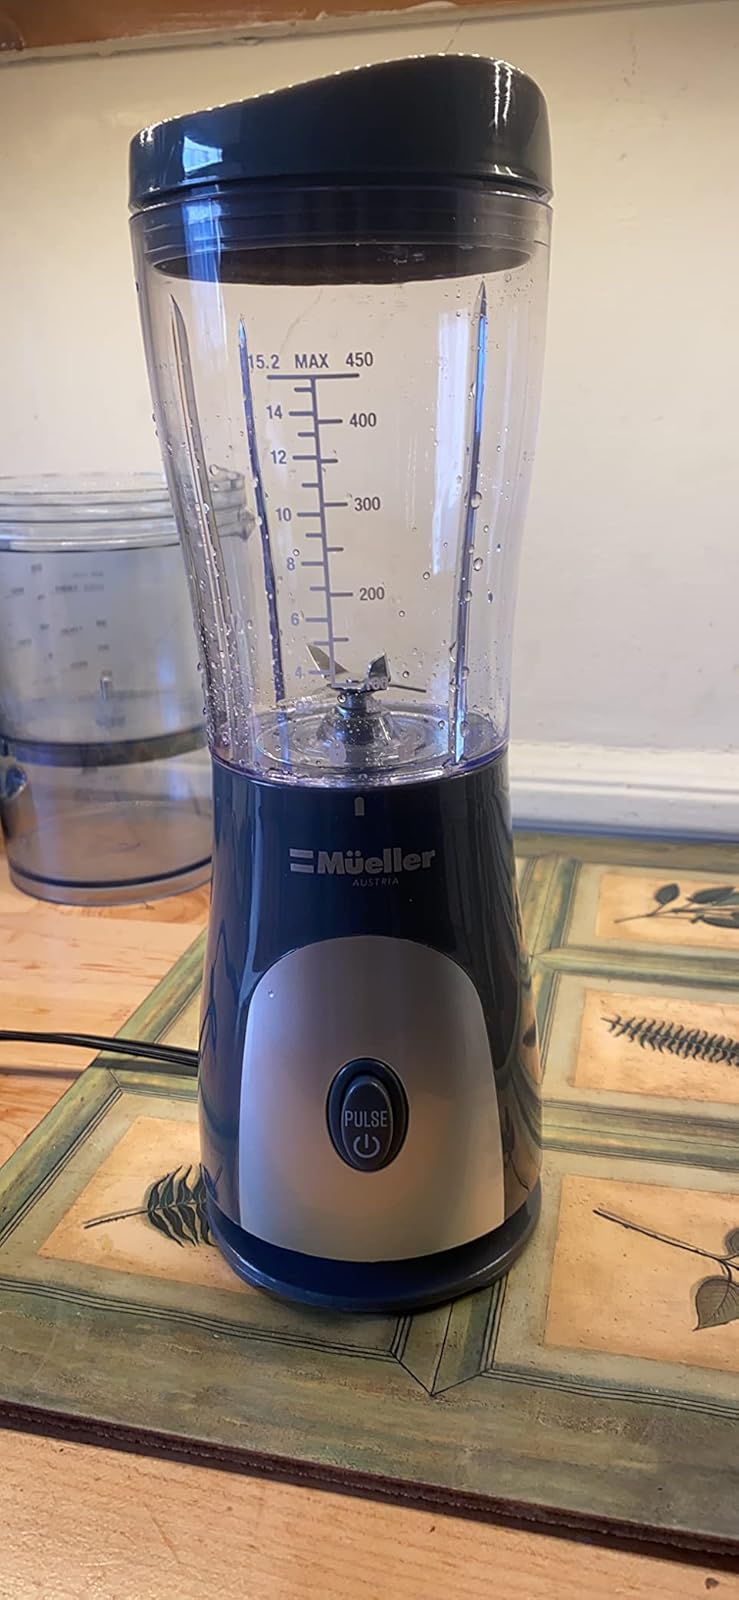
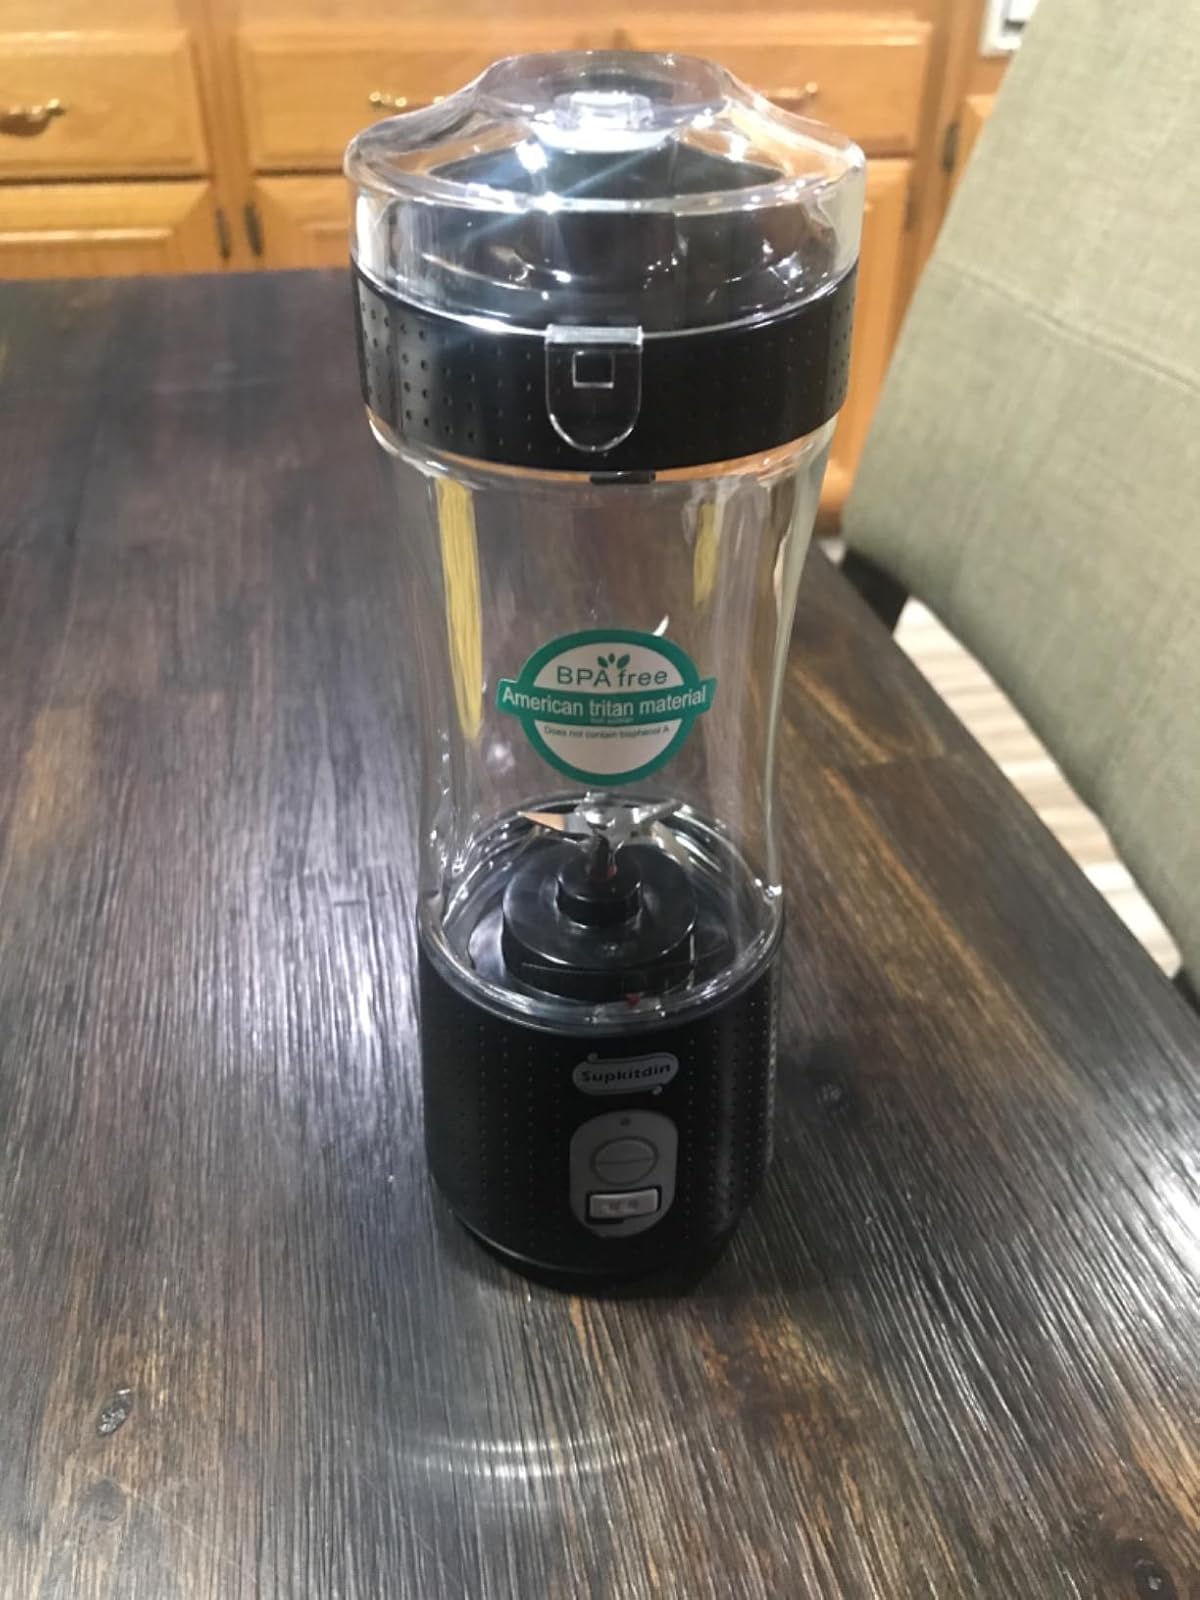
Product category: items_blender
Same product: no